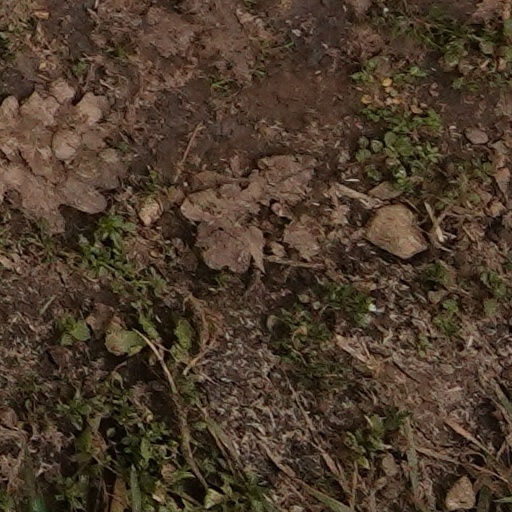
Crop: wheat